Morristown, New Jersey

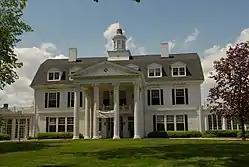
Morristown–Beard School

On January 5, 2009, five red lights were spotted in the Morristown area night skies, who gained significant press coverage and 9-1-1 calls. On April 1, 2009, the perpetrators revealed their hoax by publicizing footage of its creation, which consisted of helium balloons and flares. The event became nationally known as the Morristown UFO hoax.